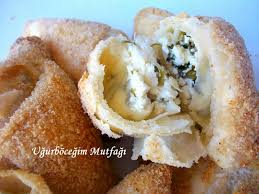
Yemek: borek